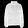
Label: Coat